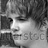
Emotion: neutral